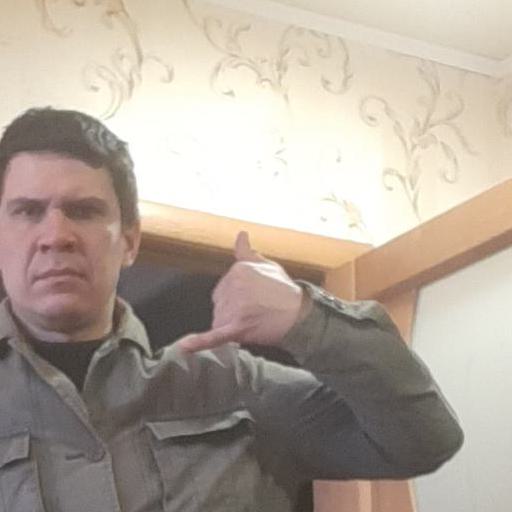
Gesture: call